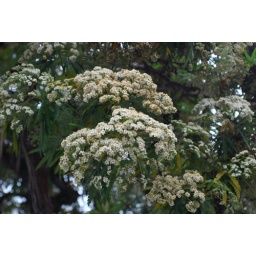
Common name: Catalina IronwoodNative to the Catalina Islands, off the coast of southern California.Growing as a street tree in San Francisco